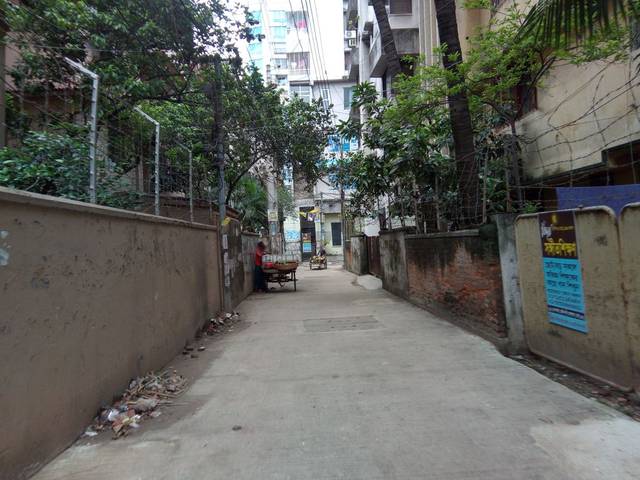
Region: Bangladesh
Coordinates: 23.751, 90.38